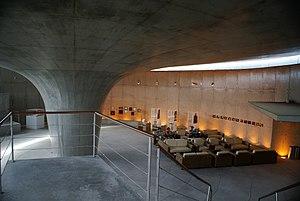
Le phare de Ponta dos Capelinhos est un ancien phare situé sur Ponta dos Capelinhos, dans la freguesia de Capelo de la municipalité d'Horta, sur l'île de Faial. Il a été désactivé en 1957, après l'éruption volcanique du Capelinhos. Il est remplacé par le phare de Vale Formoso construit à 2,5 km plus loin.